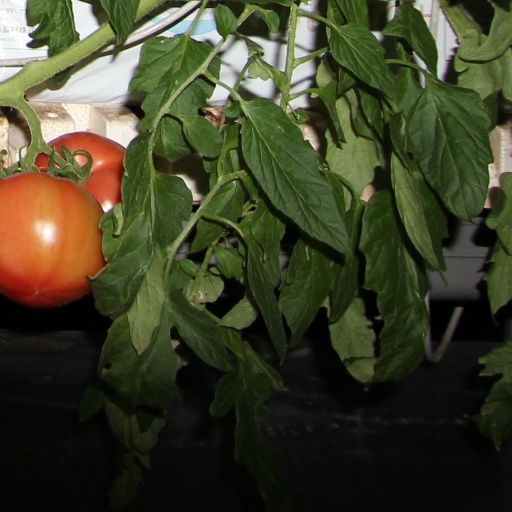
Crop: tomato